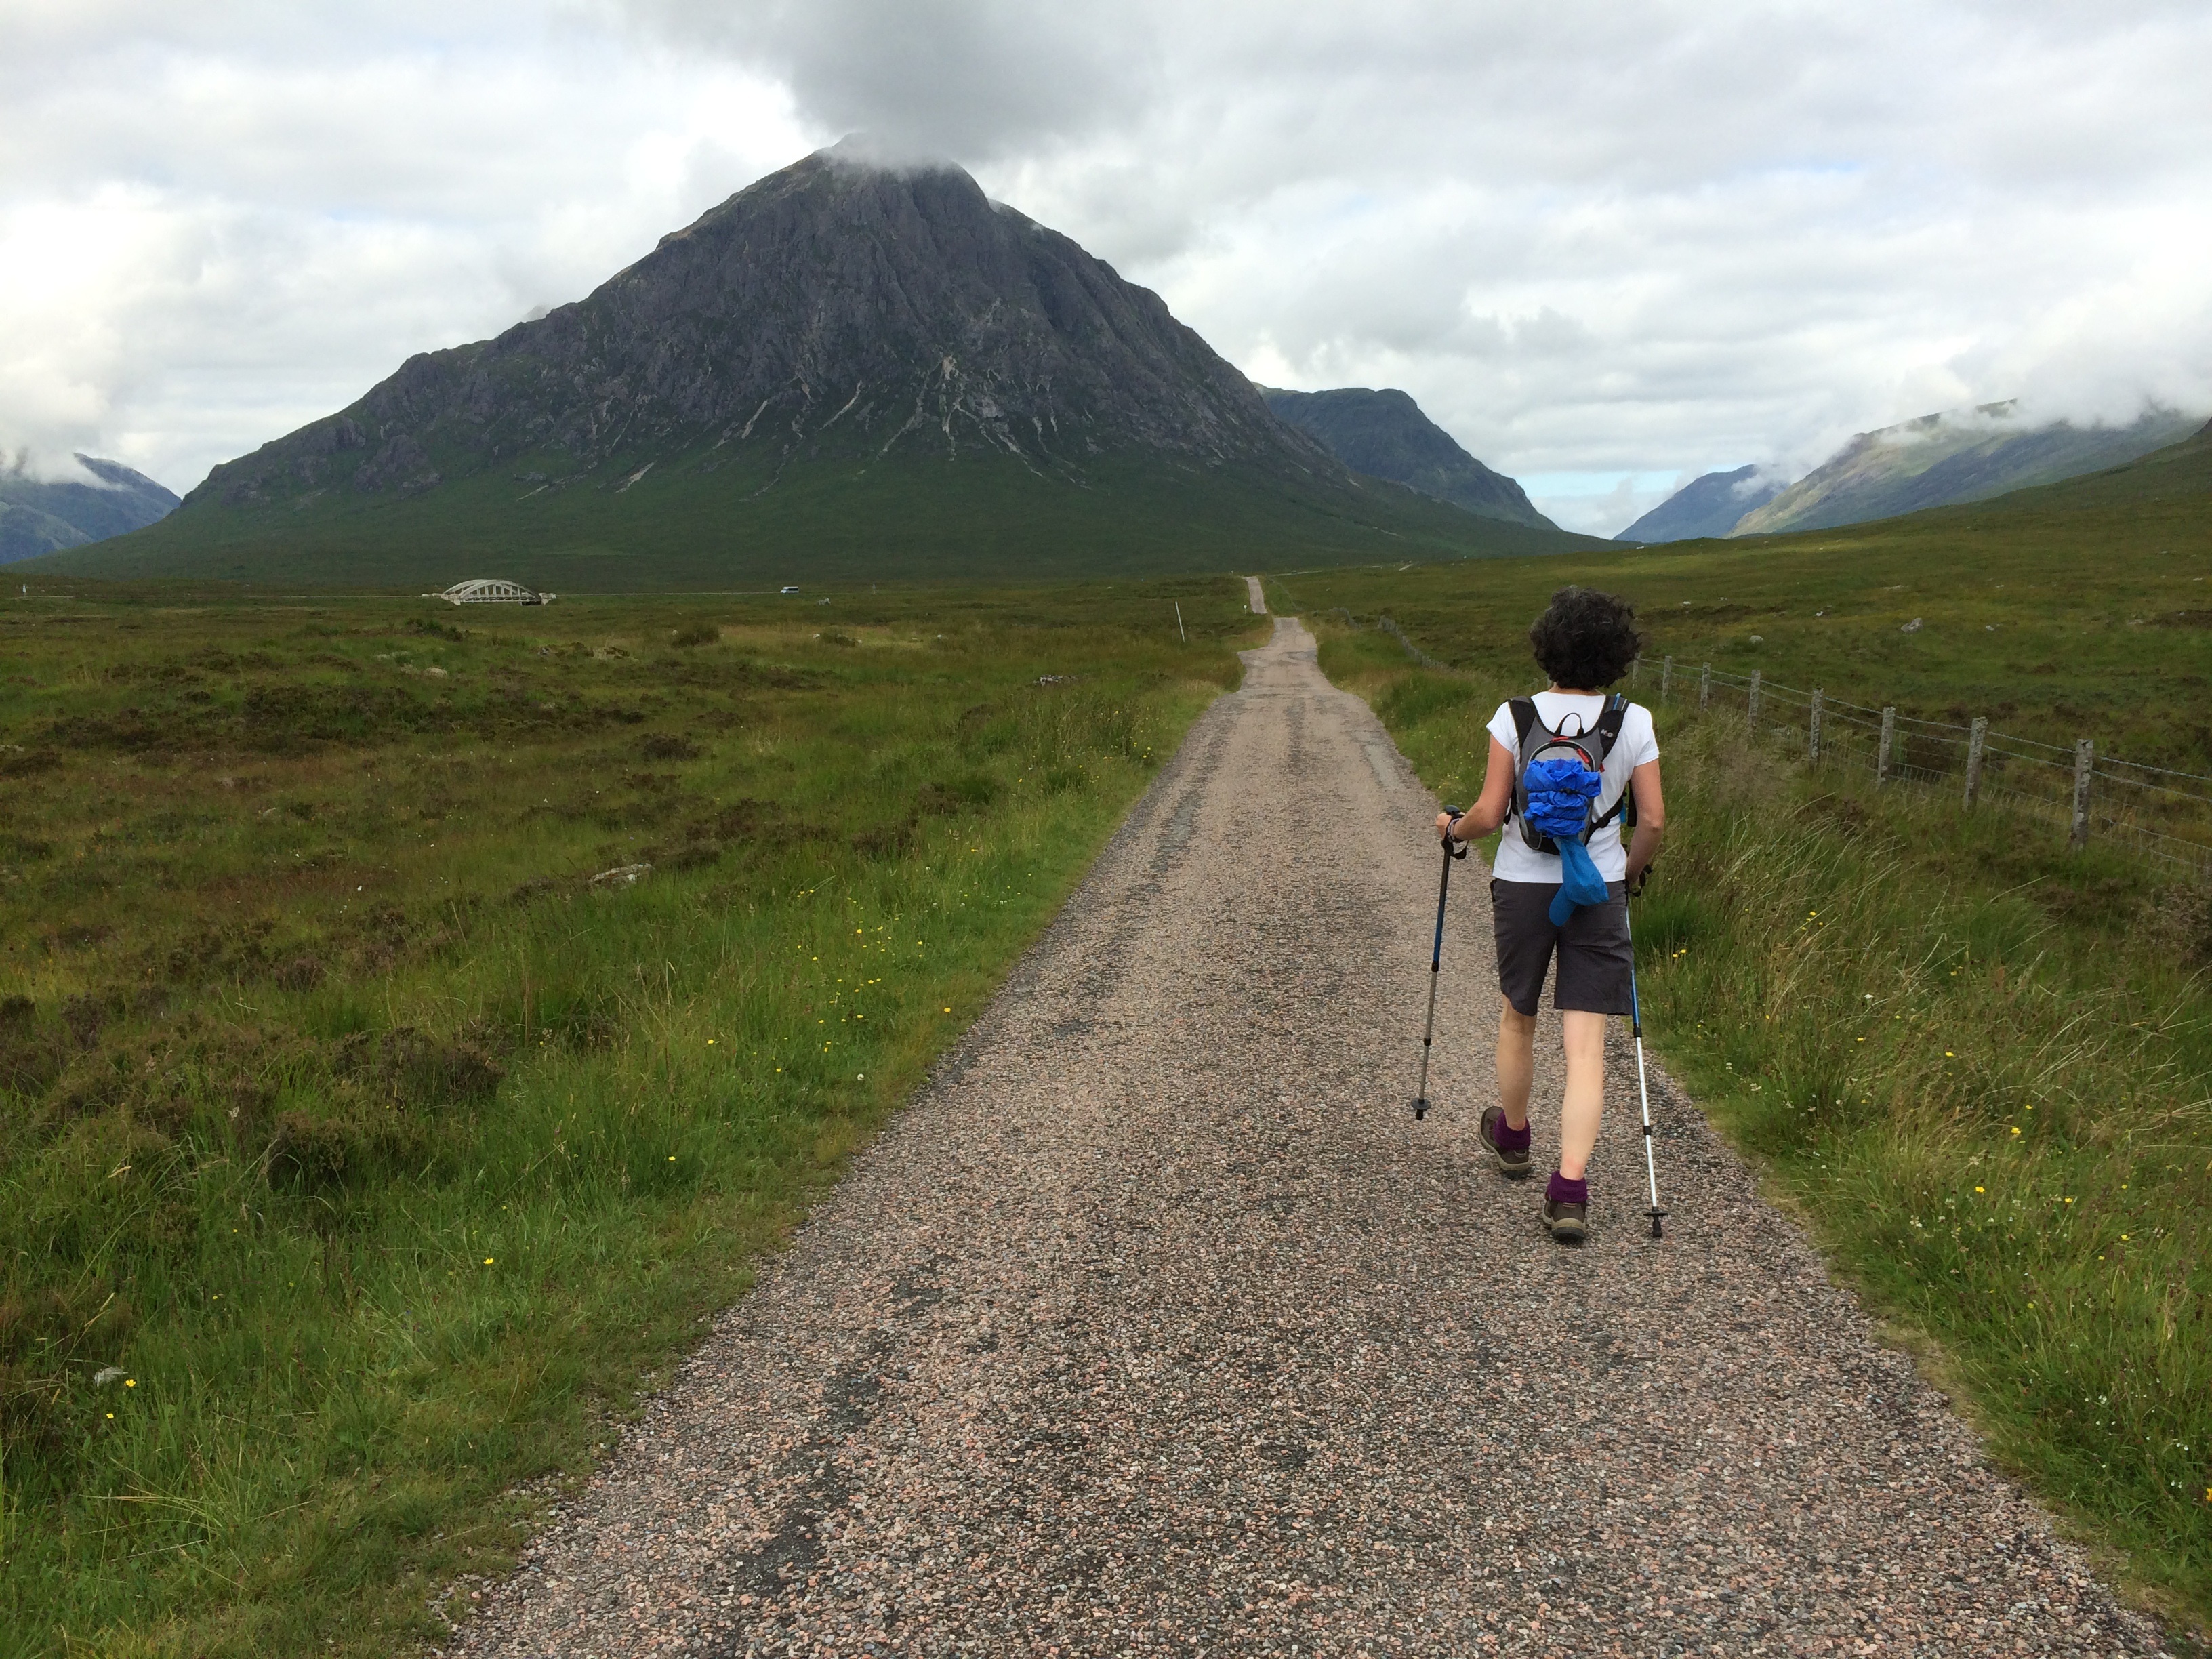
walking, mountain, woman, hiking, trail, meadow, hill, adventure, mountain range, recreation, scenic, highland, ridge, sports, alps, grassland, backpacking, plateau, scotland, scottish, fell, glencoe, highlands, mountain pass, outdoor recreation, mountainous landforms